Kishū Tōshō-gū

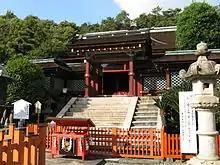
Kishū Tōshō-gū Karamon

is a Shinto shrine located in the city of Wakayama Wakayama Prefecture, Japan. It enshrines the deified first Shōgun of the Tokugawa shogunate, Tokugawa Ieyasu. It is also known as the